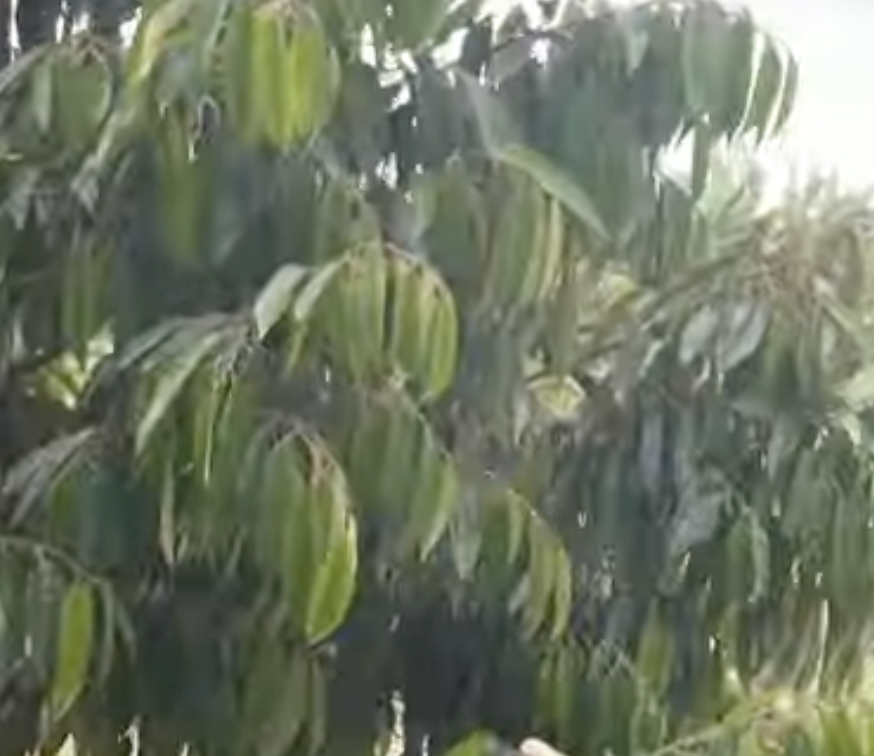
Label: yellow_leaf